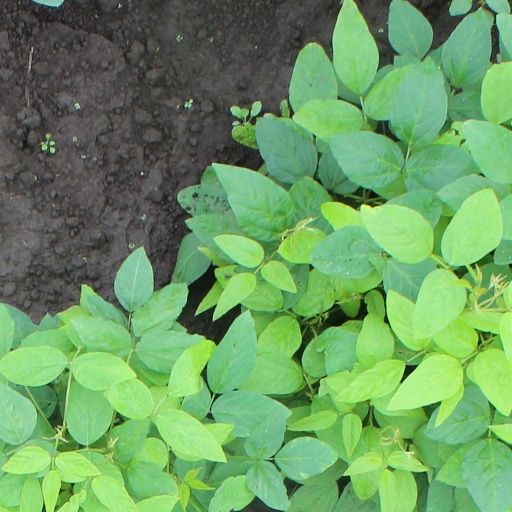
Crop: soybean